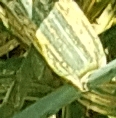
Label: Wheat___Yellow_Rust